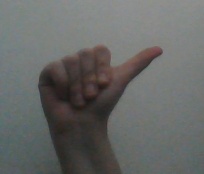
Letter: dhad